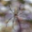
Label: spider